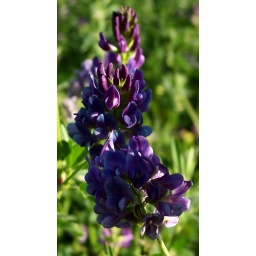
There's a field of these flowers (ok, these weeds) and mustard in the field behind us.